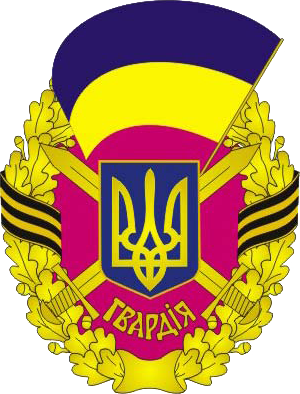
La Garde soviétique est un ensemble d'unités militaires d'élite au sein des forces armées soviétiques. Ces unités, à l'origine « comme les autres », recevaient à titre honorifique le qualificatif « de la Garde » faisant suite à des actions d'éclat au cours de la Seconde Guerre mondiale.